Documentary film

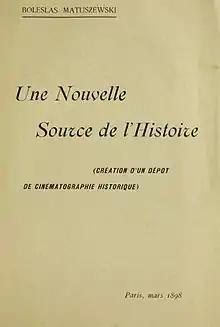
The cover of Bolesław Matuszewski's 1898 book "Une nouvelle source de l'histoire (A New Source of History)", the first publication about documentary function of cinematography

Polish writer and filmmaker Bolesław Matuszewski was among those who identified the mode of documentary film. He wrote two of the earliest texts on cinema, "Une nouvelle source de l'histoire" ("A New Source of History") and "La photographie animée" ("Animated photography"). Both were published in 1898 in French and were among the earliest written works to consider the historical and documentary value of the film. Matuszewski is also among the first filmmakers to propose the creation of a Film Archive to collect and keep safe visual materials.